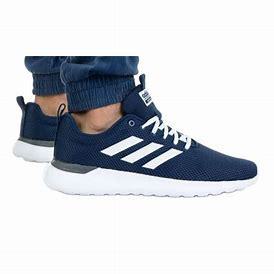
Brand: Adidas
Model: Lite Racer CLN